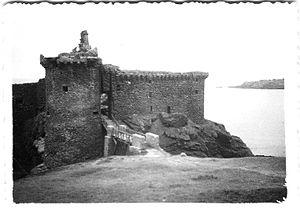
La façade principale du Vieux Château. Ce château-fort a été construit sur la Côte Sauvage et sur un rocher indépendant de la falaise. Il est daté du XIVème siècle mais il a probablement été hérigé antérieurement. Il est à l' état de ruine entretenue. En 1900, le Vieux Château a été classé Momument Historique (MH). Il est situé proche du Port de La Meule. La Côte Sauvage de L' Île d' Yeu est située au sud-ouest de l' île entre le Pointe du But et la Pointe des Corbeaux. C'est une côte rocheuse. L' Île-d' Yeu, Vendée, France.